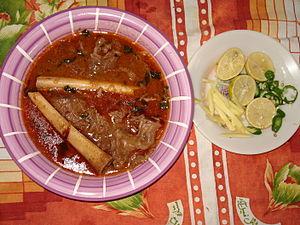
Un curry est un plat ayant son origine dans la gastronomie du sous-continent indien. Il se caractérise par une combinaison complexe d’épices et d’herbes comprenant en général des piments frais ou séchés. L’usage du terme « curry » pour désigner un plat est en général limité aux plats préparés dans une sauce. Cette utilisation du mot « curry » constitue une métonymie du mélange d’épices nommé « curry » même si le plat ainsi nommé ne contient pas forcément ce mélange.